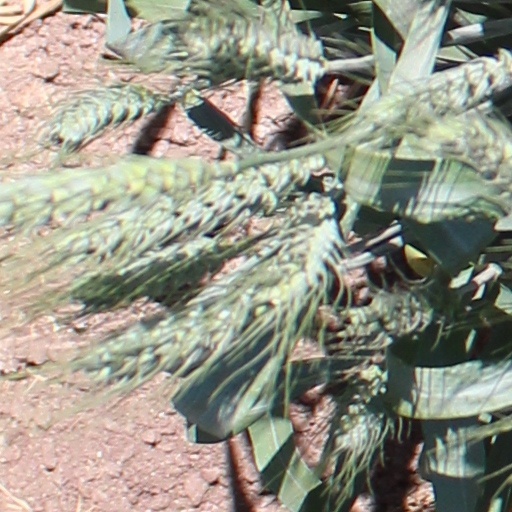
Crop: wheat